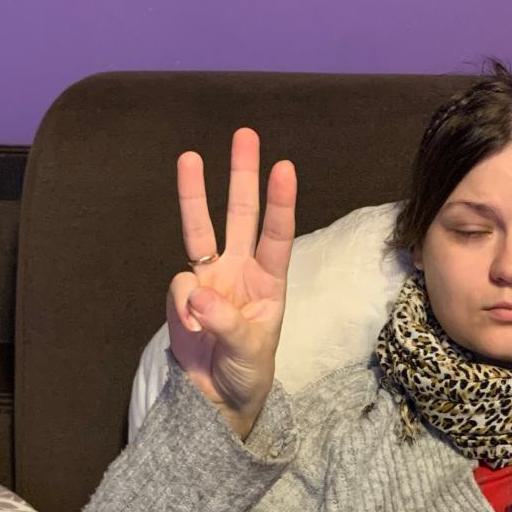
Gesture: three